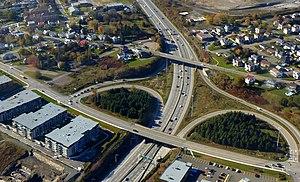
L’autoroute 40 est une autoroute du Québec et en partie une section de la Route transcanadienne. Elle dessert les régions de la Montérégie, de Montréal, de Lanaudière, de la Mauricie et de la Capitale-Nationale. Elle est une des deux autoroutes qui relient les deux principales agglomérations urbaines de la province, Montréal et Québec, ce qui en fait l'un des principaux liens routiers du Québec. Elle fait cette liaison par la rive nord du fleuve Saint-Laurent alors que l'autre, l'autoroute 20, le fait par la rive sud. Il s'agit de la deuxième plus longue autoroute du Québec avec 345 kilomètres.